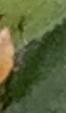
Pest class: english_grain_aphid